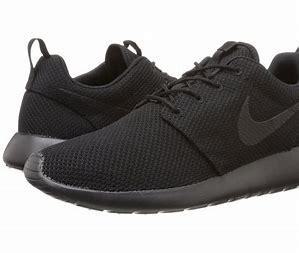
Brand: Nike
Model: Roshe One